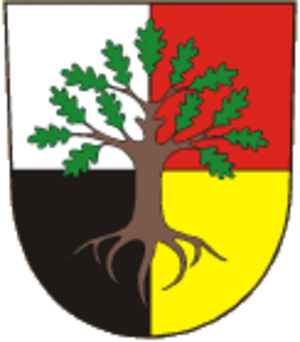
Leskovec nad Moravicí est une commune du district de Bruntál, dans la région de Moravie-Silésie, en République tchèque. Sa population s'élevait à 412 habitants en 2018.